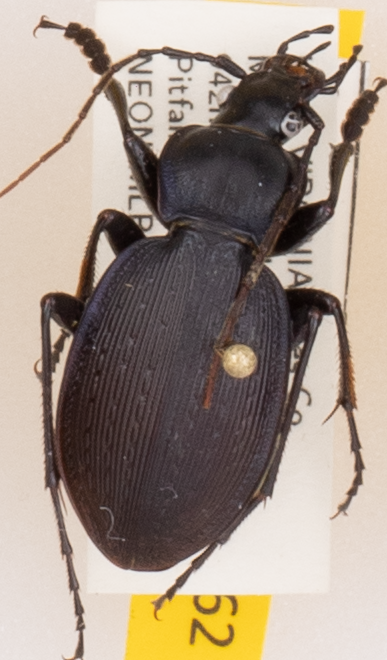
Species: Carabus goryi
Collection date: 2019-07-30
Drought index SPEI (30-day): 0.42
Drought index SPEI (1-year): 2.09
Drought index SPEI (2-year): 2.09